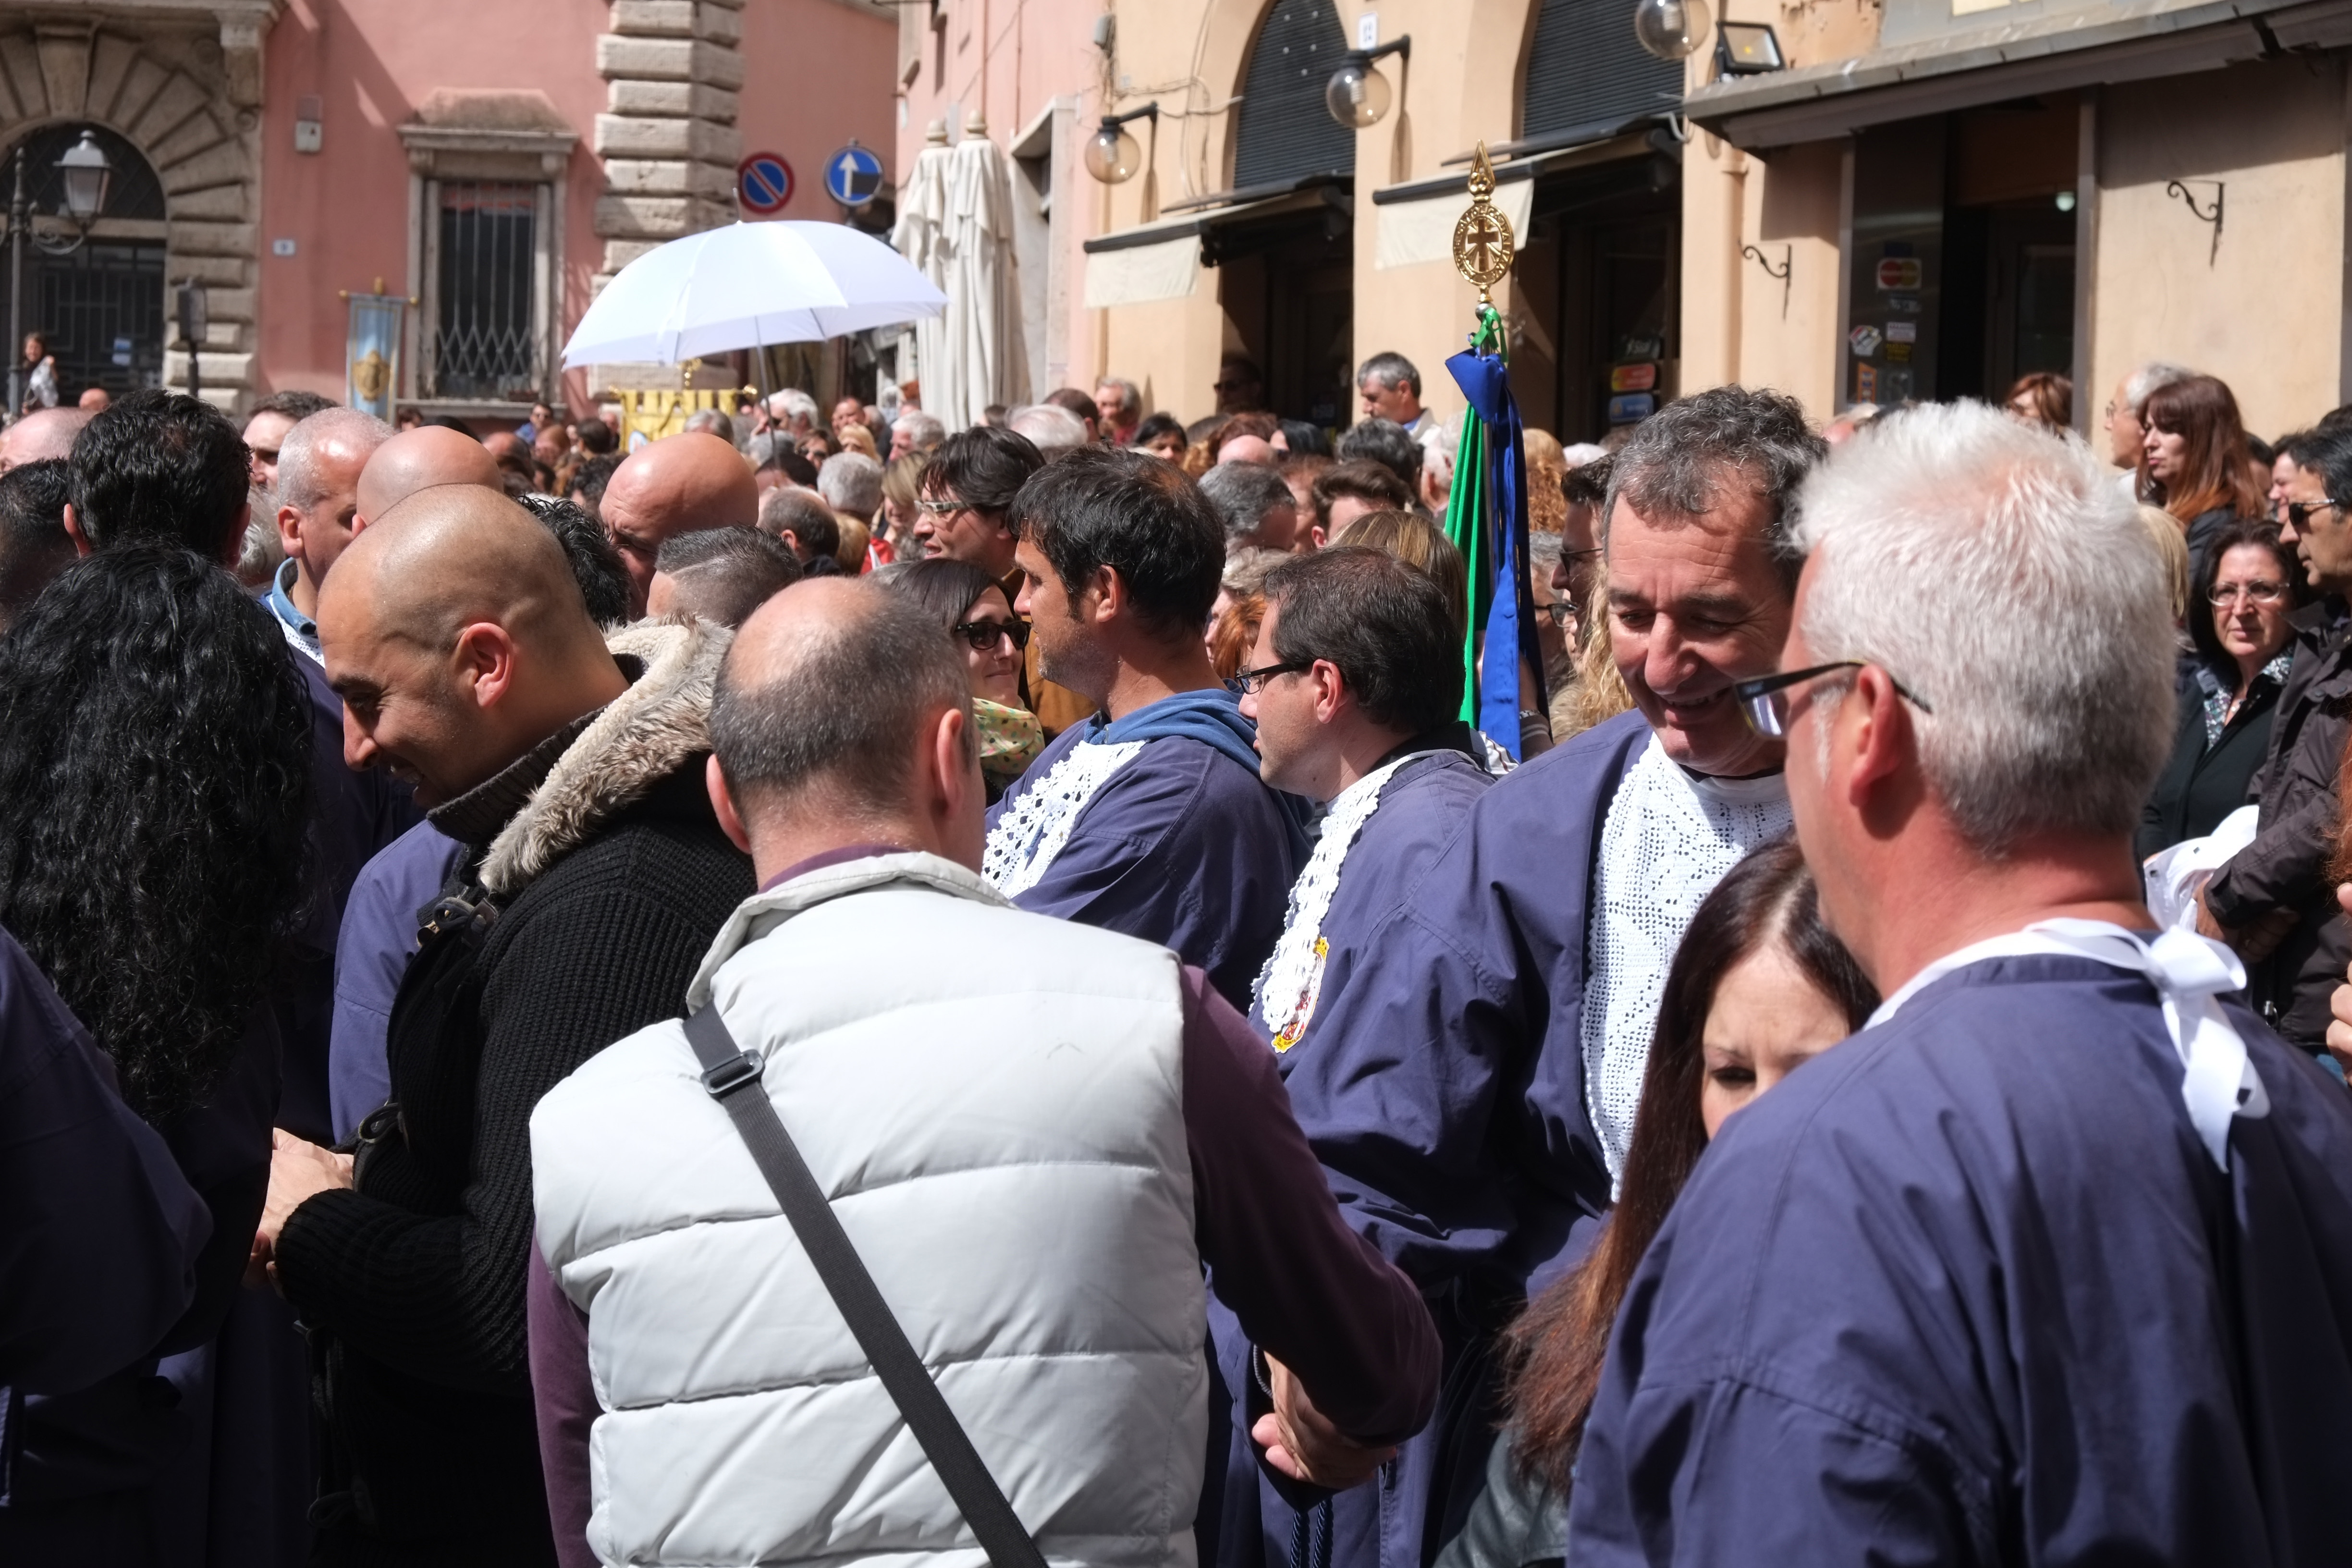
people, crowd, italy, ceremony, fuji, demonstration, fujix, fujixe1, e1, tivoli